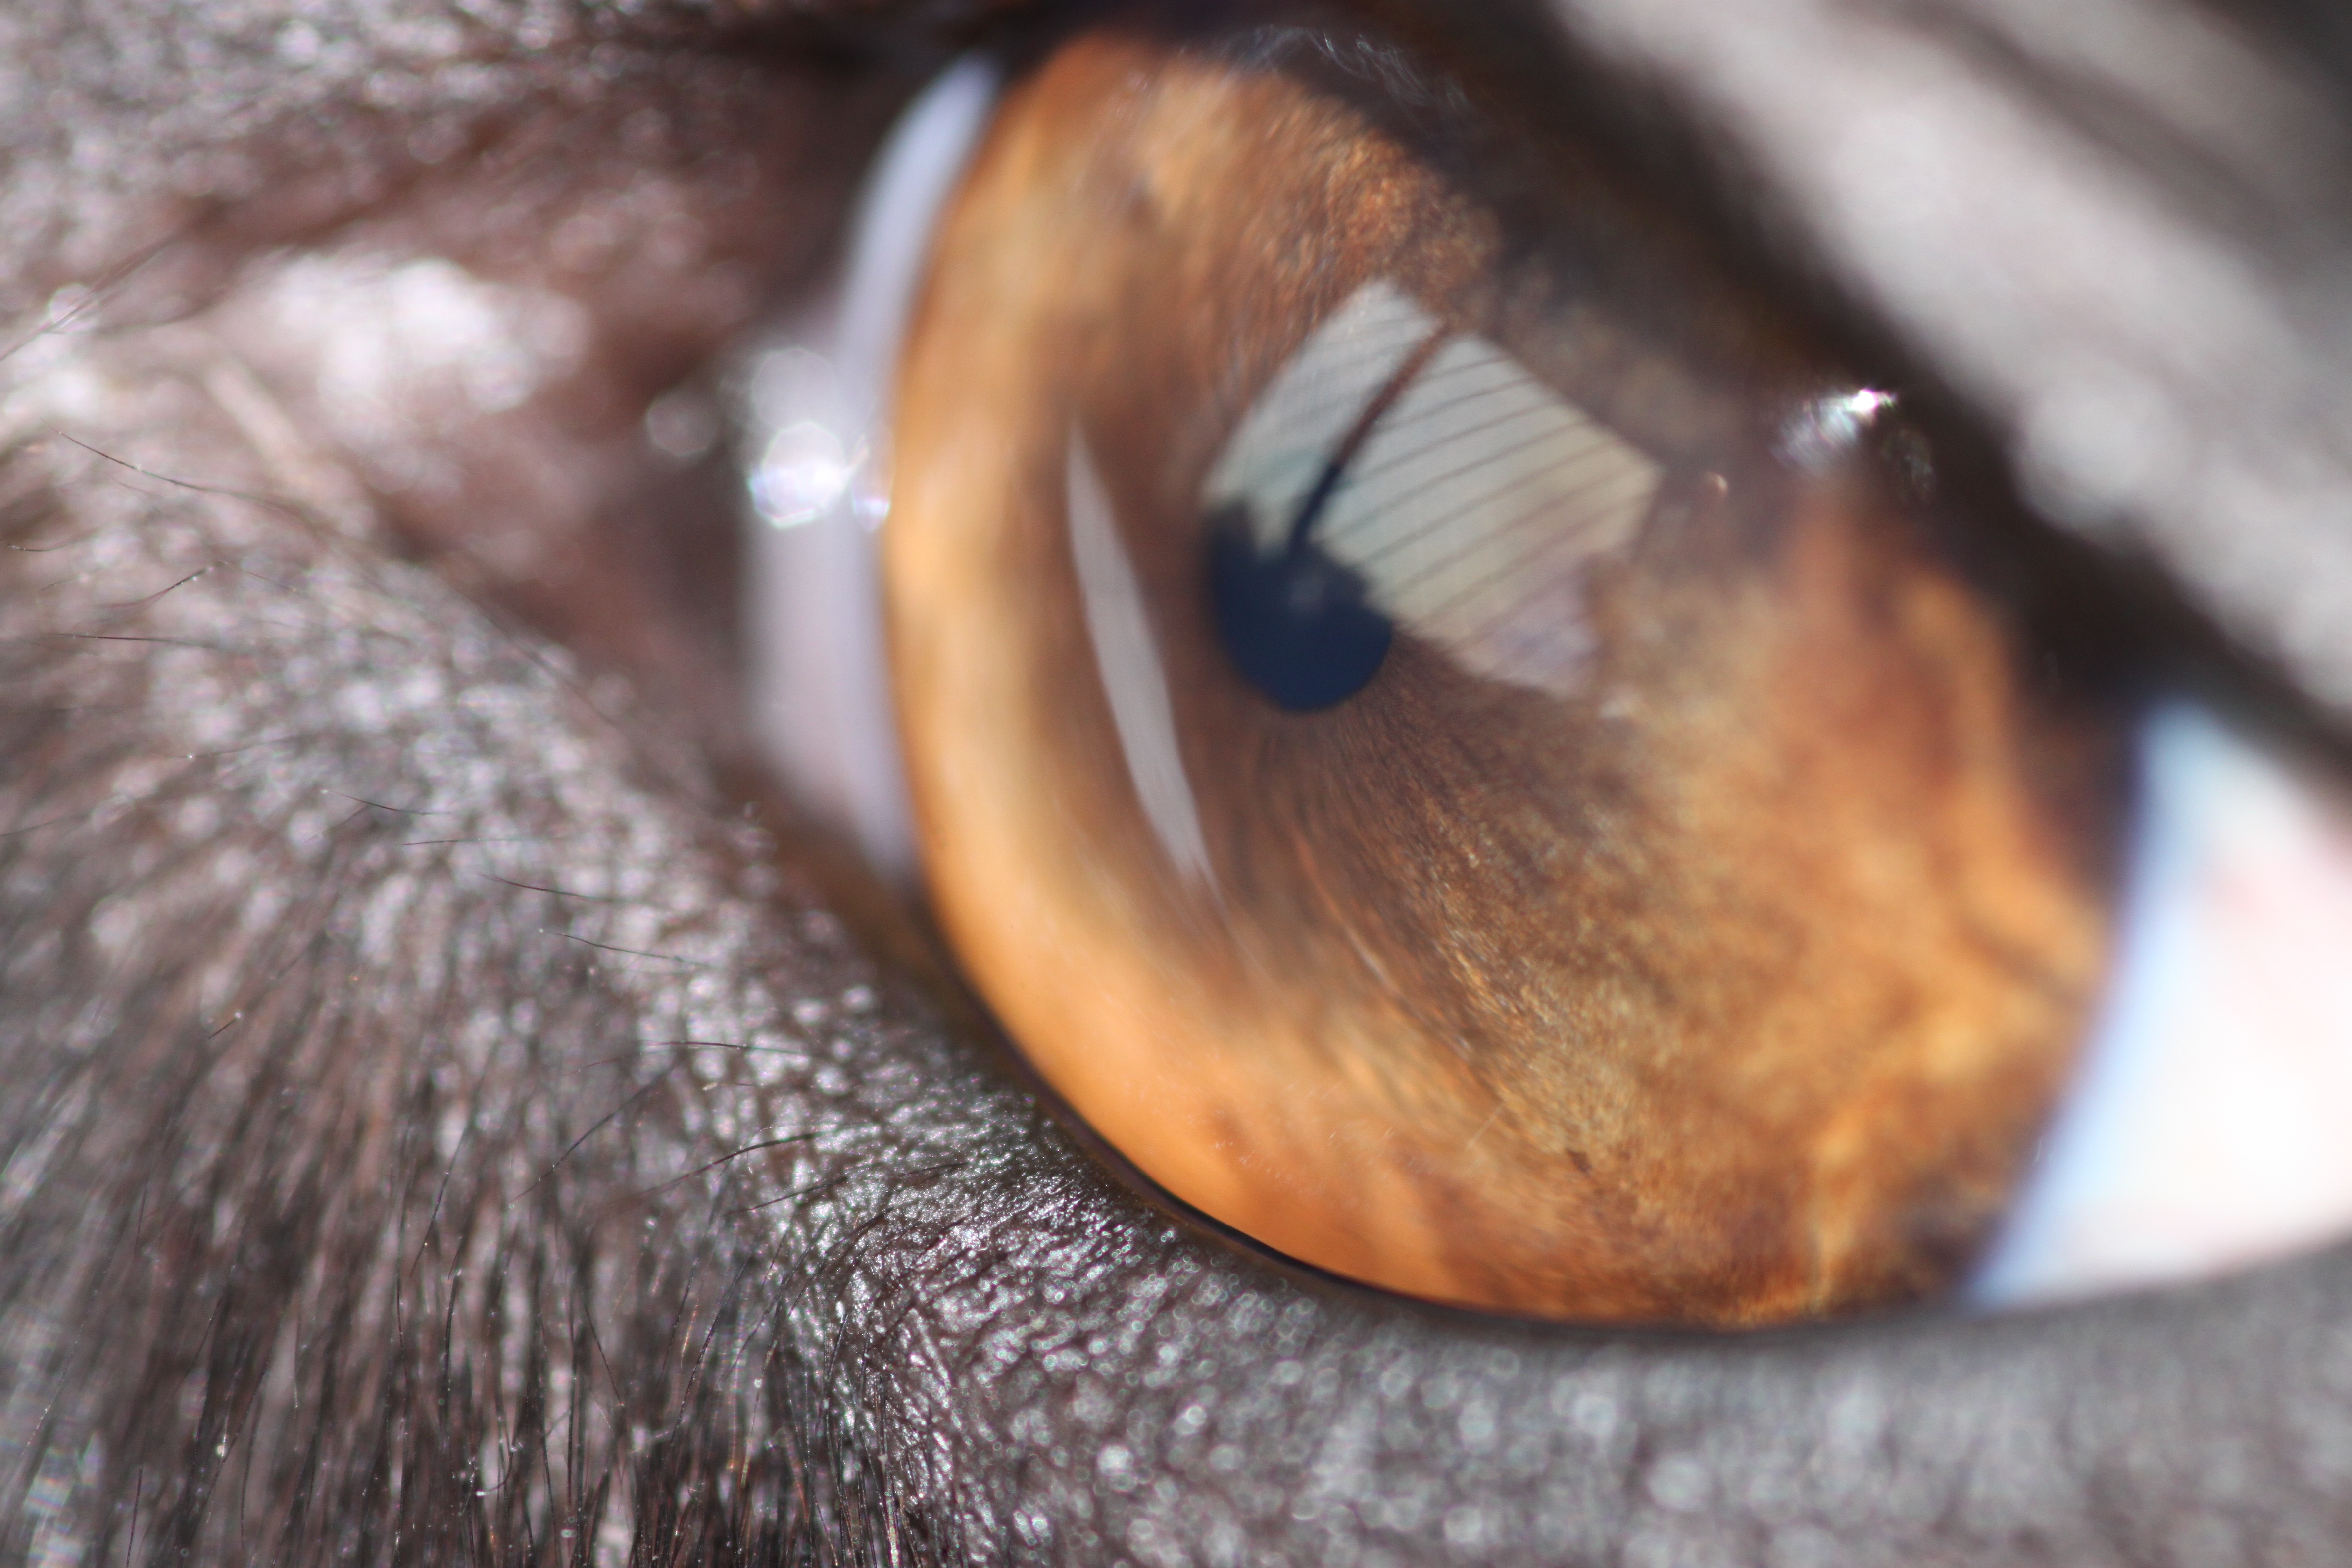
hand, photography, food, brown, ear, close up, human body, nose, eye, head, skin, organ, macro photography